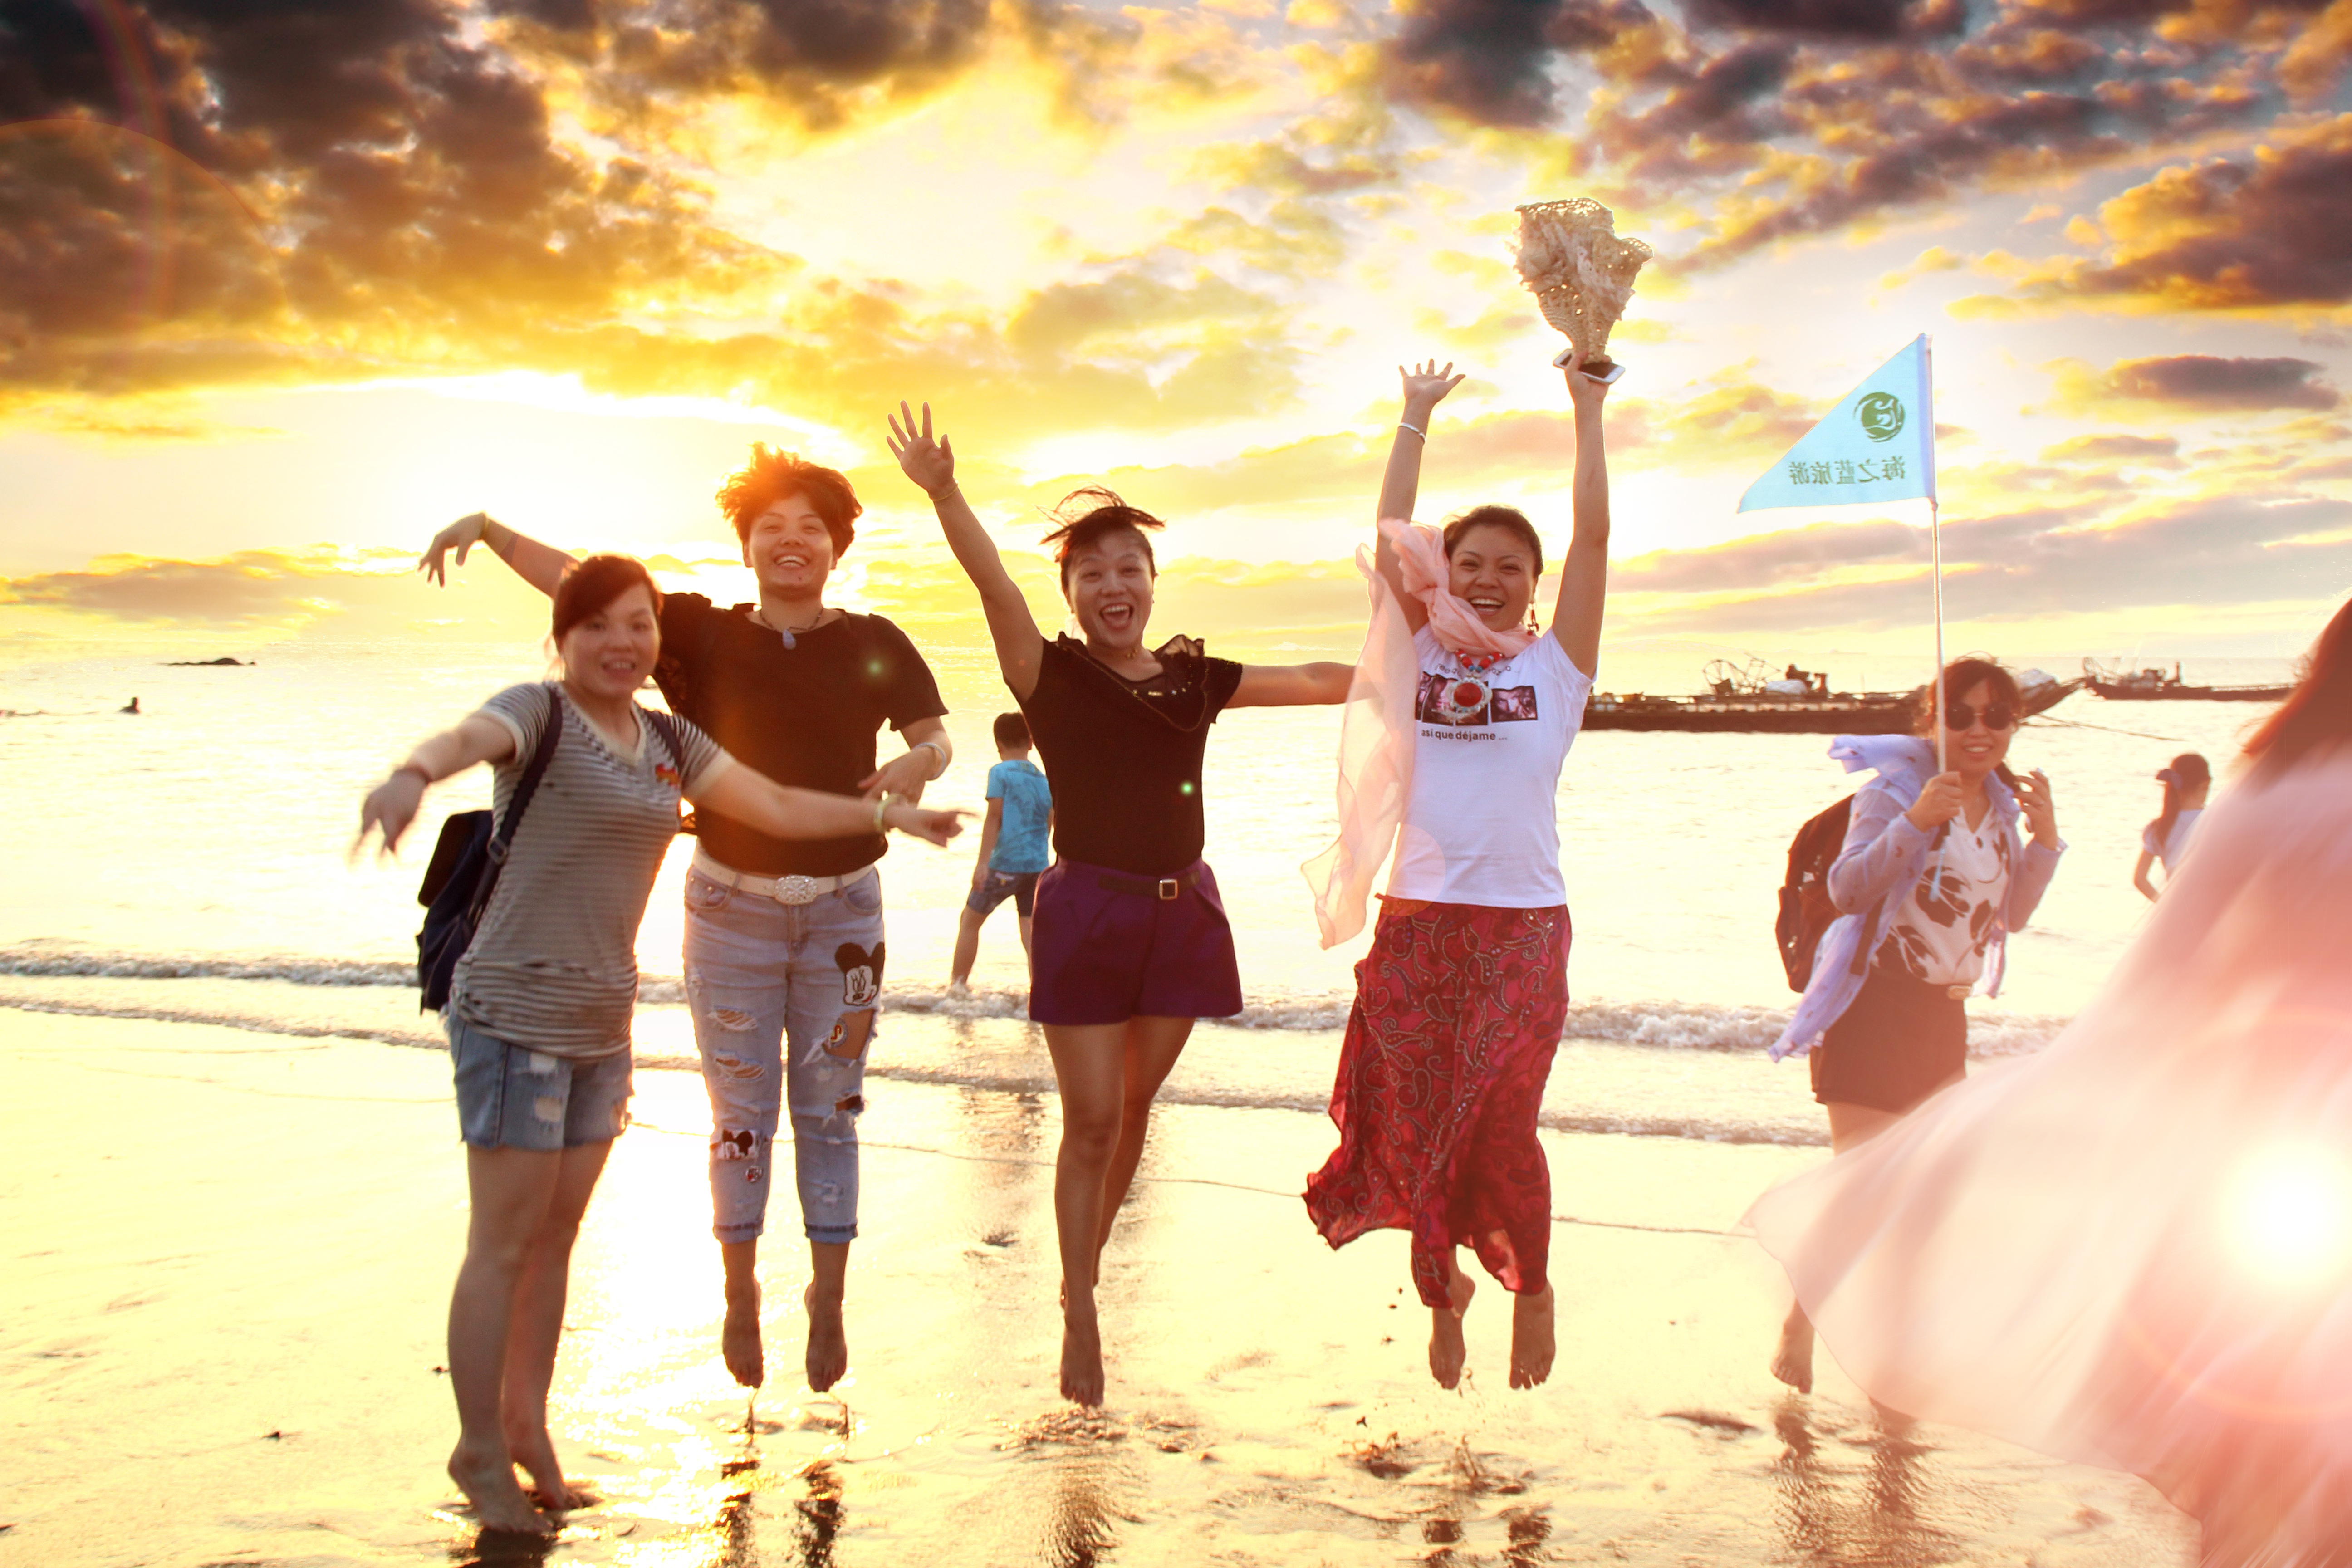
beach, people, jumping, young, romance, ceremony, girls, women, photograph, image, joey, interesting, subset